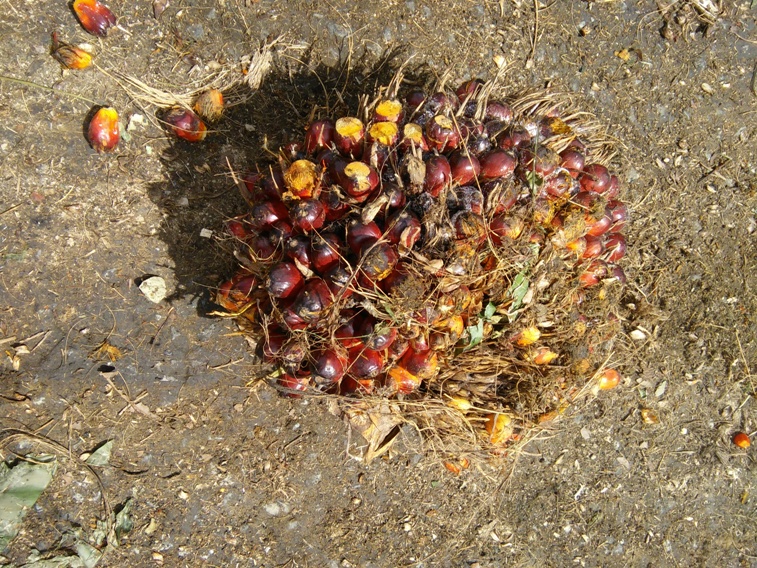
Ripeness: Ripe